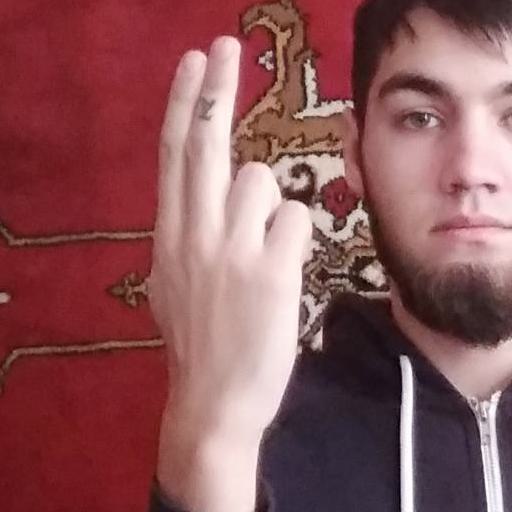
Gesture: two_up_inverted